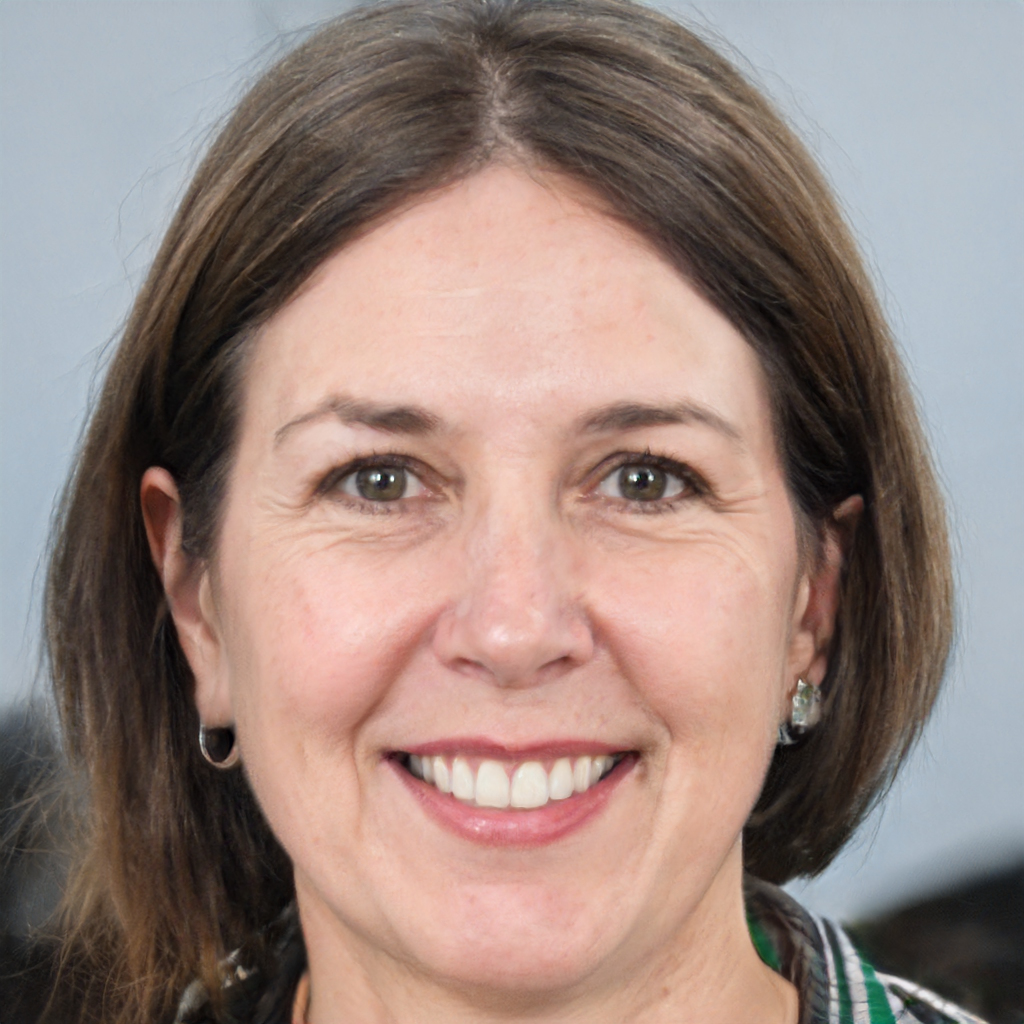
Gender: Female